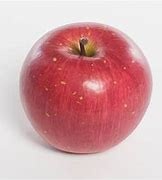
Label: apple